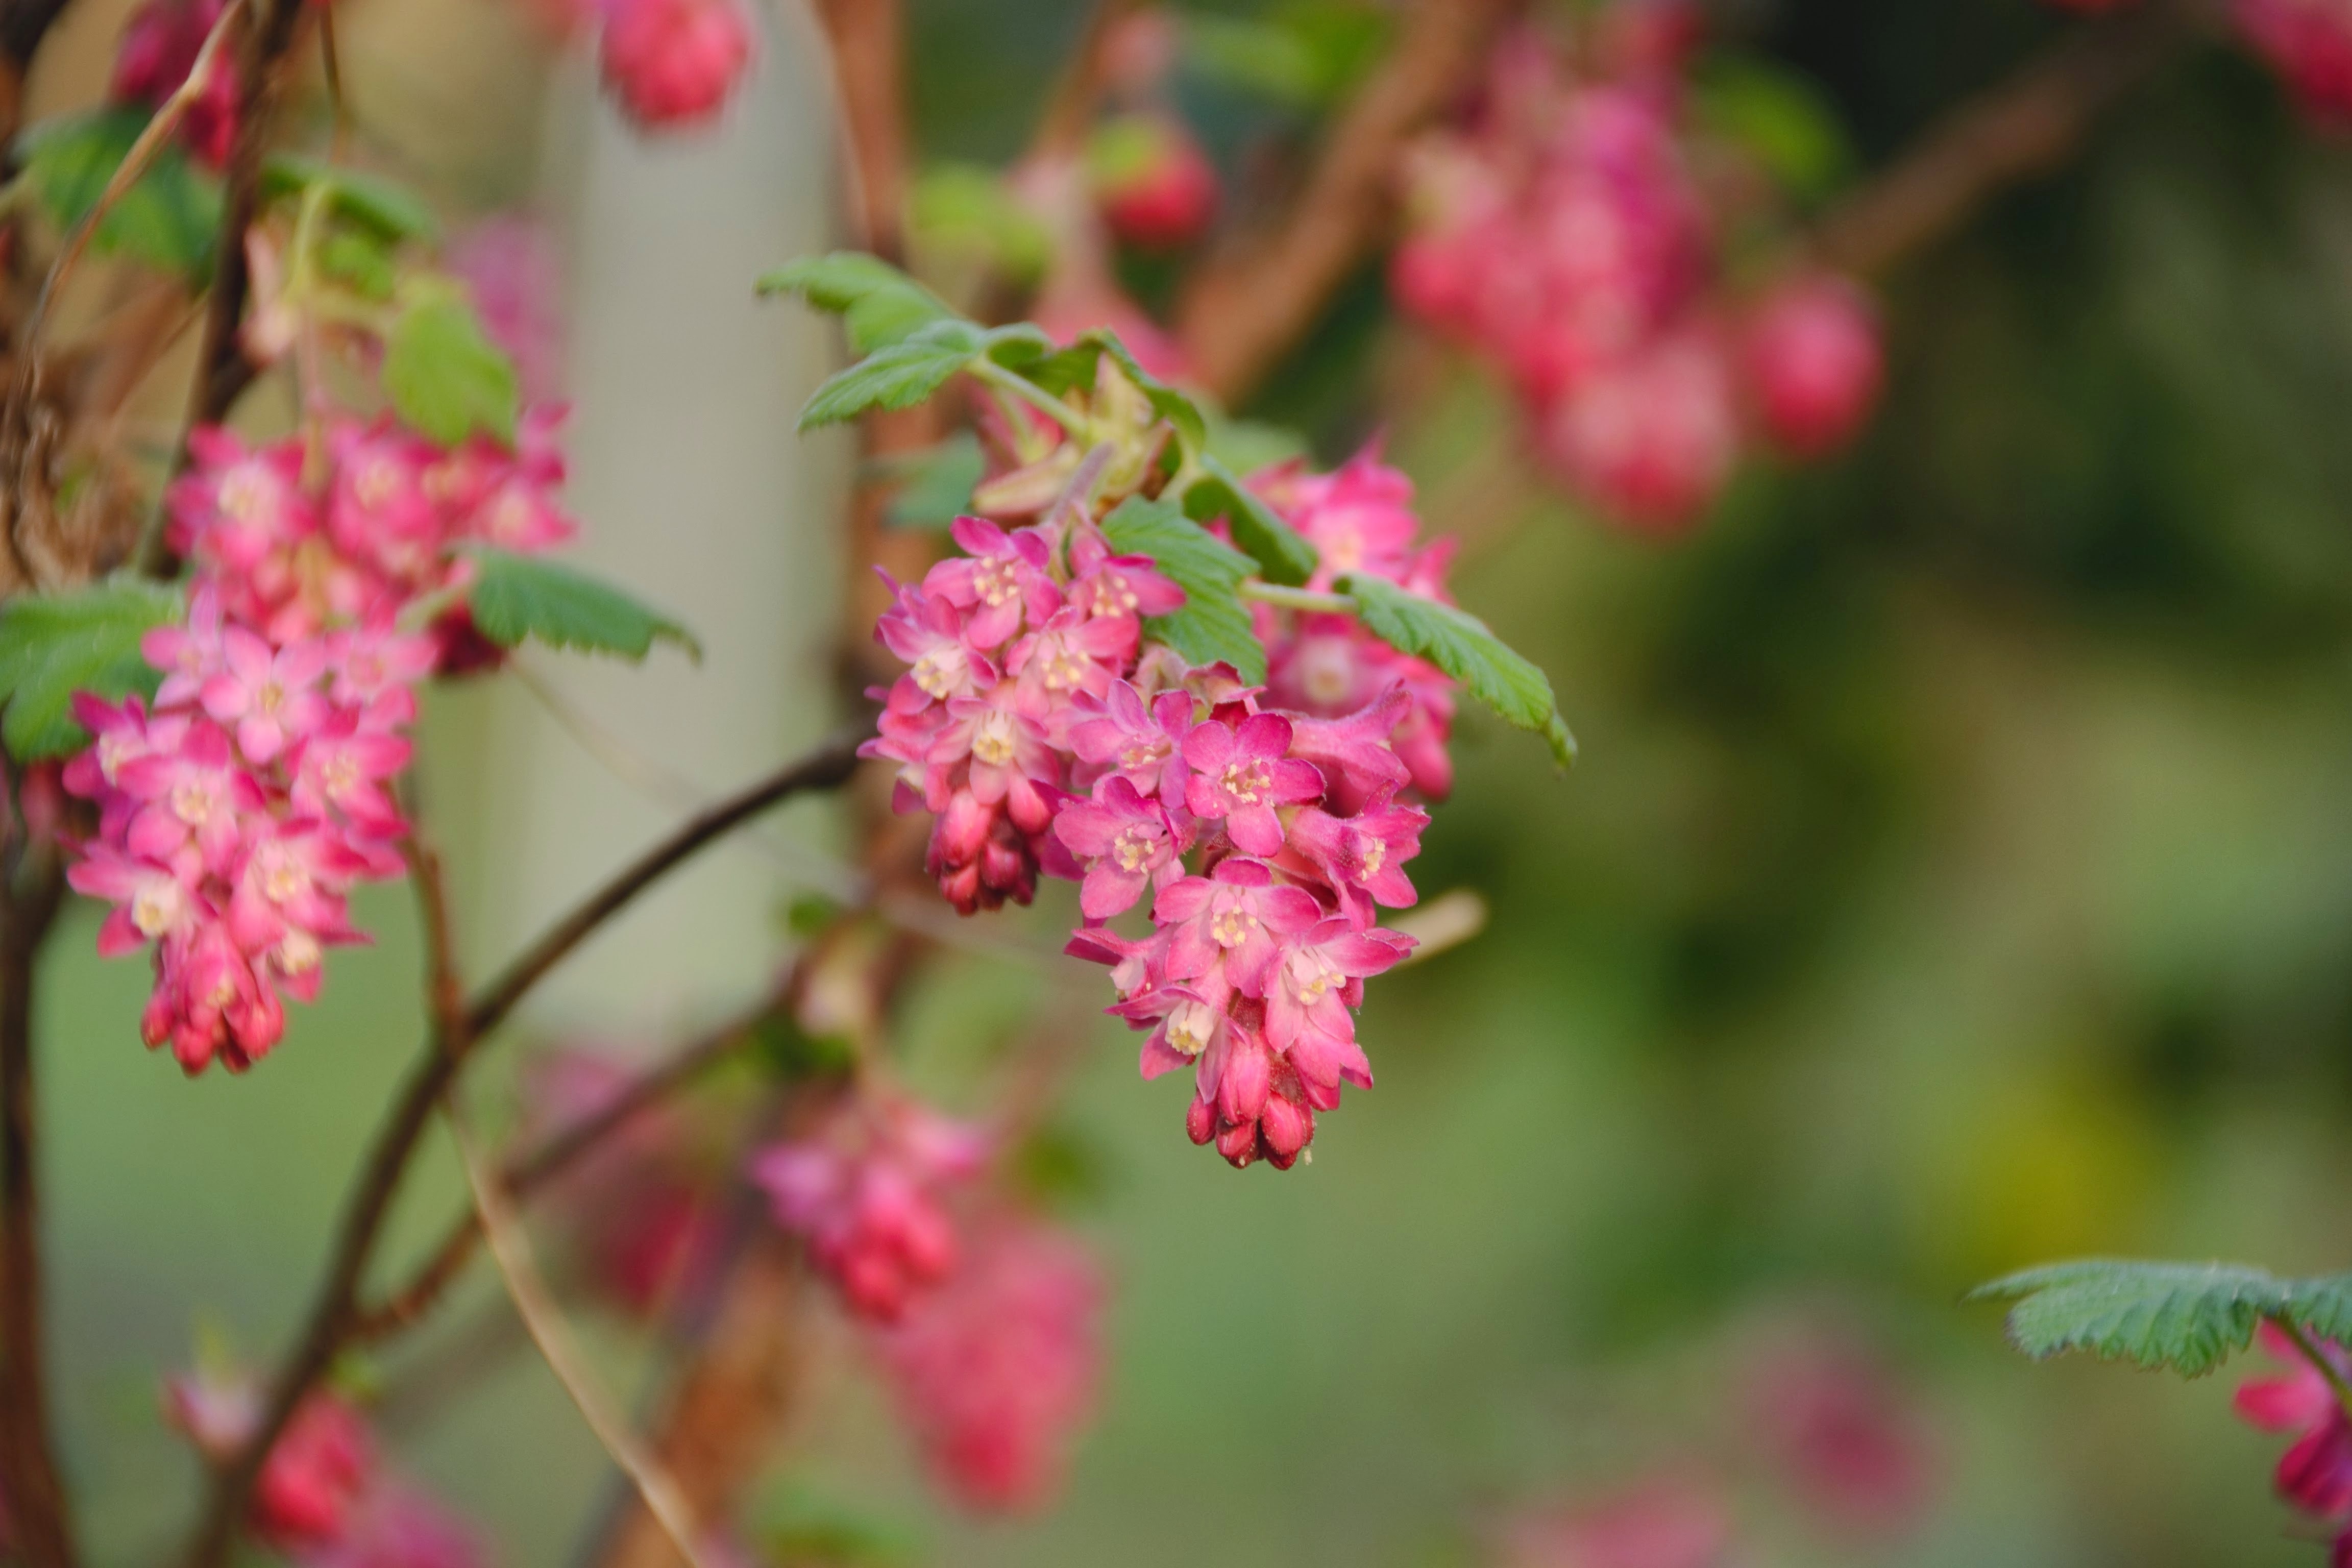
nature, branch, blossom, plant, leaf, flower, purple, bloom, spring, green, herb, produce, macro, botany, pink, close, flora, wildflower, flowers, shrub, macro photography, flowering plant, flourished, small flower, land plant